Alphabet für Liège

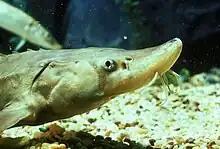
In situation 11, Dr. Johannes Kneutgen "synchronises sturgeon fish by sound waves, by certain tones in the breathing rhythm, so that the fish move in the rhythm of the music"

The verbal instructions for most of the scenes are either descriptions for physically inspired sound installations (e.g., situation 2: "Make sound vibrations visible") or appear to be intuitive music texts like those of "Aus den sieben Tagen" and "Für kommende Zeiten", composed not long before "Alphabet". Situation 10, in particular, strongly resembles "Es" from "Aus den sieben Tagen": "Think NOTHING ... / as soon as you start to think, stop / and try to reattain / the state of NON-THINKING ...".